Edward Chapman (publisher)

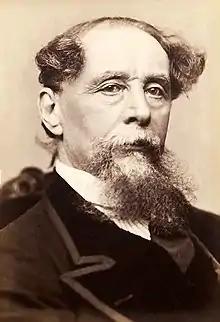
Chapman & Hall published Charles Dickens for much of his career

In 1835 Chapman and Hall published "Squib Annual of Poetry, Politics, and Personalities" by the illustrator Robert Seymour. In 1836 Seymour proposed to William Hall that Chapman & Hall should publish a series of sporting illustrations by Seymour with short written sketches linking them together in some way. Further he developed the idea of a 'Nimrod Club' of sporting people having adventures as the framework for the sketches and illustrations. Chapman agreed that the work should be issued in monthly parts, with descriptive text by Charles Dickens. However, Dickens, then only 22, was not the first choice as writer. Charles Whitehead, the senior editor in the publishing house, did not have time to complete the work so recommended Dickens on the basis of his recently published and successful "Sketches by Boz", also in a monthly periodical format. Eventually, this became "The Pickwick Papers", and concerned the adventures of Samuel Pickwick and his friends. In May 1837 "The Pickwick Papers" sold over 20,000 copies and Hall sent Dickens a cheque for £500 as a bonus above the agreed payment. By the end of its monthly publications "Pickwick" was selling over 40,000 copies a month and Dickens received a further £2,000 bonus with Chapman & Hall making about £14,000 from the publication.